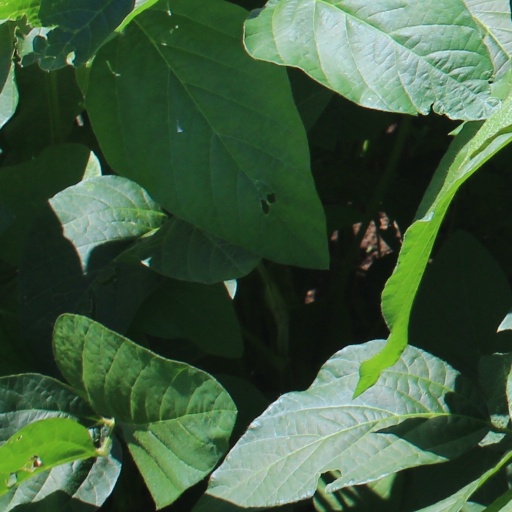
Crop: soybean